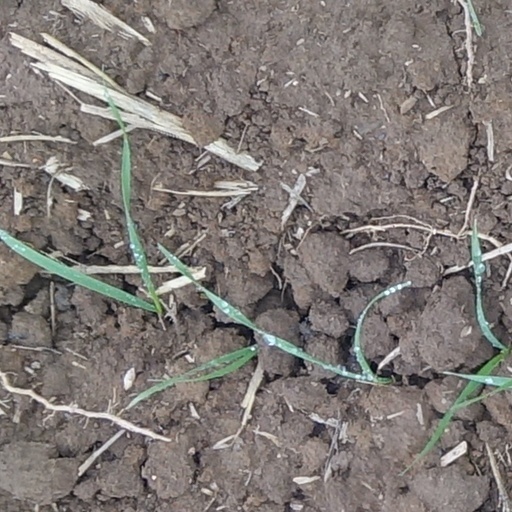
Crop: wheat